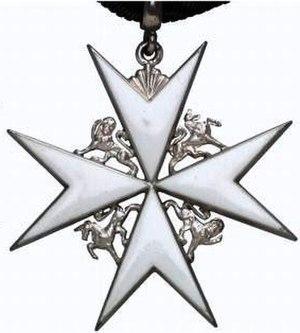
Le très vénérable ordre de l'Hôpital de Saint-Jean de Jérusalem, est un ordre de chevalerie protestant de la couronne britannique, fondé en 1888, et toujours décerné aujourd'hui dans les pays du Commonwealth, aux États-Unis, à Hong Kong et en Irlande. L'admission dans l'ordre sert à reconnaître les services exceptionnels rendus à l'hôpital ophtalmologique Saint-Jean à Jérusalem ou de l'ambulance Saint-Jean.
Edward John Stanley, 18ᵉ comte de Derby, est militaire distingué, politique noble du parti conservateur et fondateur du Knowsley Safari Park.
James Hubert Ramsay, 17ᵉ comte de Dalhousie, connu par courtoisie lord Ramsay jusqu'à la mort de son père en 1999, est un noble de la pairie d'Écosse.
Sir Anthony George Berry, né à Eton le 12 février 1924 et assassiné à Brighton le 12 octobre 1984, est un politique britannique, député du Parti conservateur.